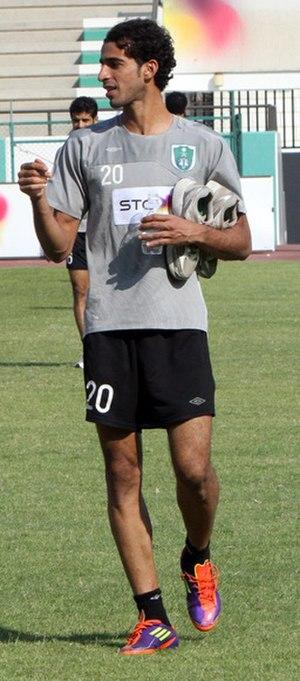
Amad Al-Hosni, de son nom complet Amad Ali Suleiman Al-Hosni, est un joueur de football omani, né le 18 juillet 1984 à Mascate.